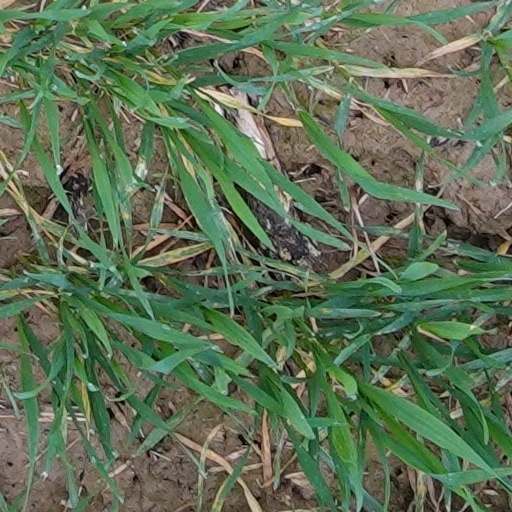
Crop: wheat